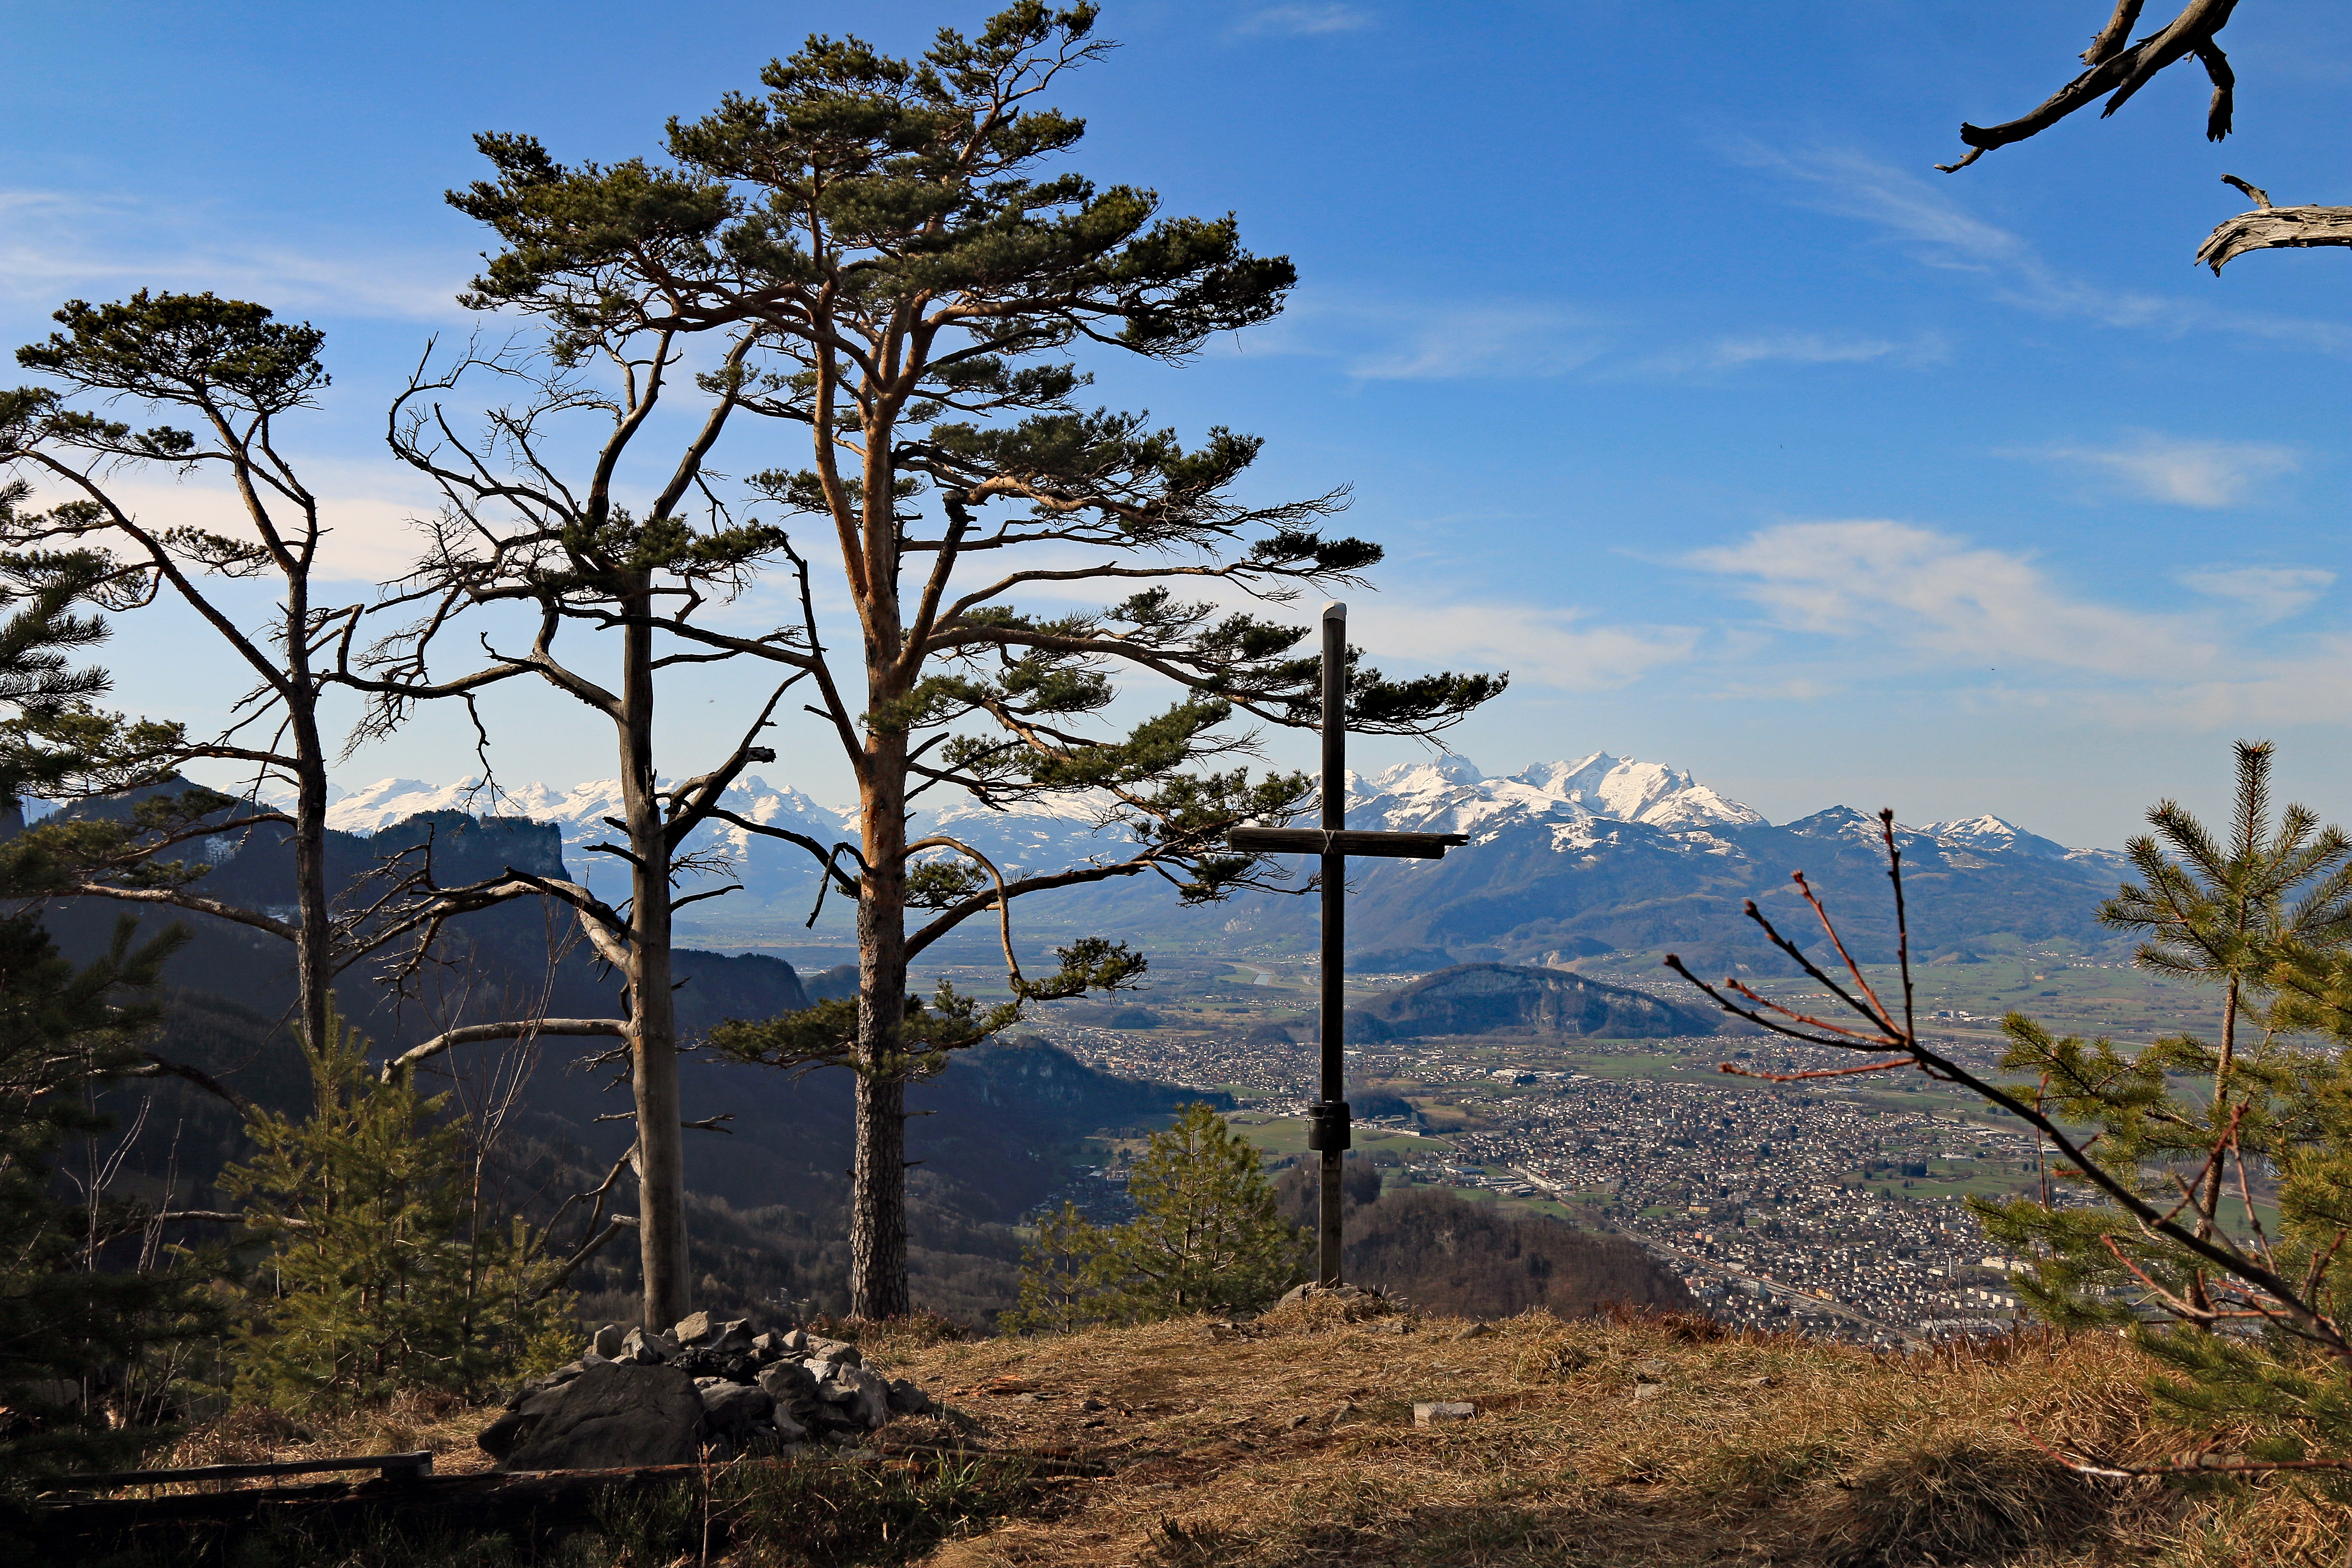
landscape, tree, nature, forest, rock, wilderness, branch, mountain, snow, plant, sky, hiking, hill, adventure, view, panorama, hike, alpine, cross, savanna, ridge, austria, mountains, appenzell, habitat, alm, ecosystem, swiss alps, rural area, on the go, s ntis, summit cross, emsreute, hohenems, natural environment, woody plant